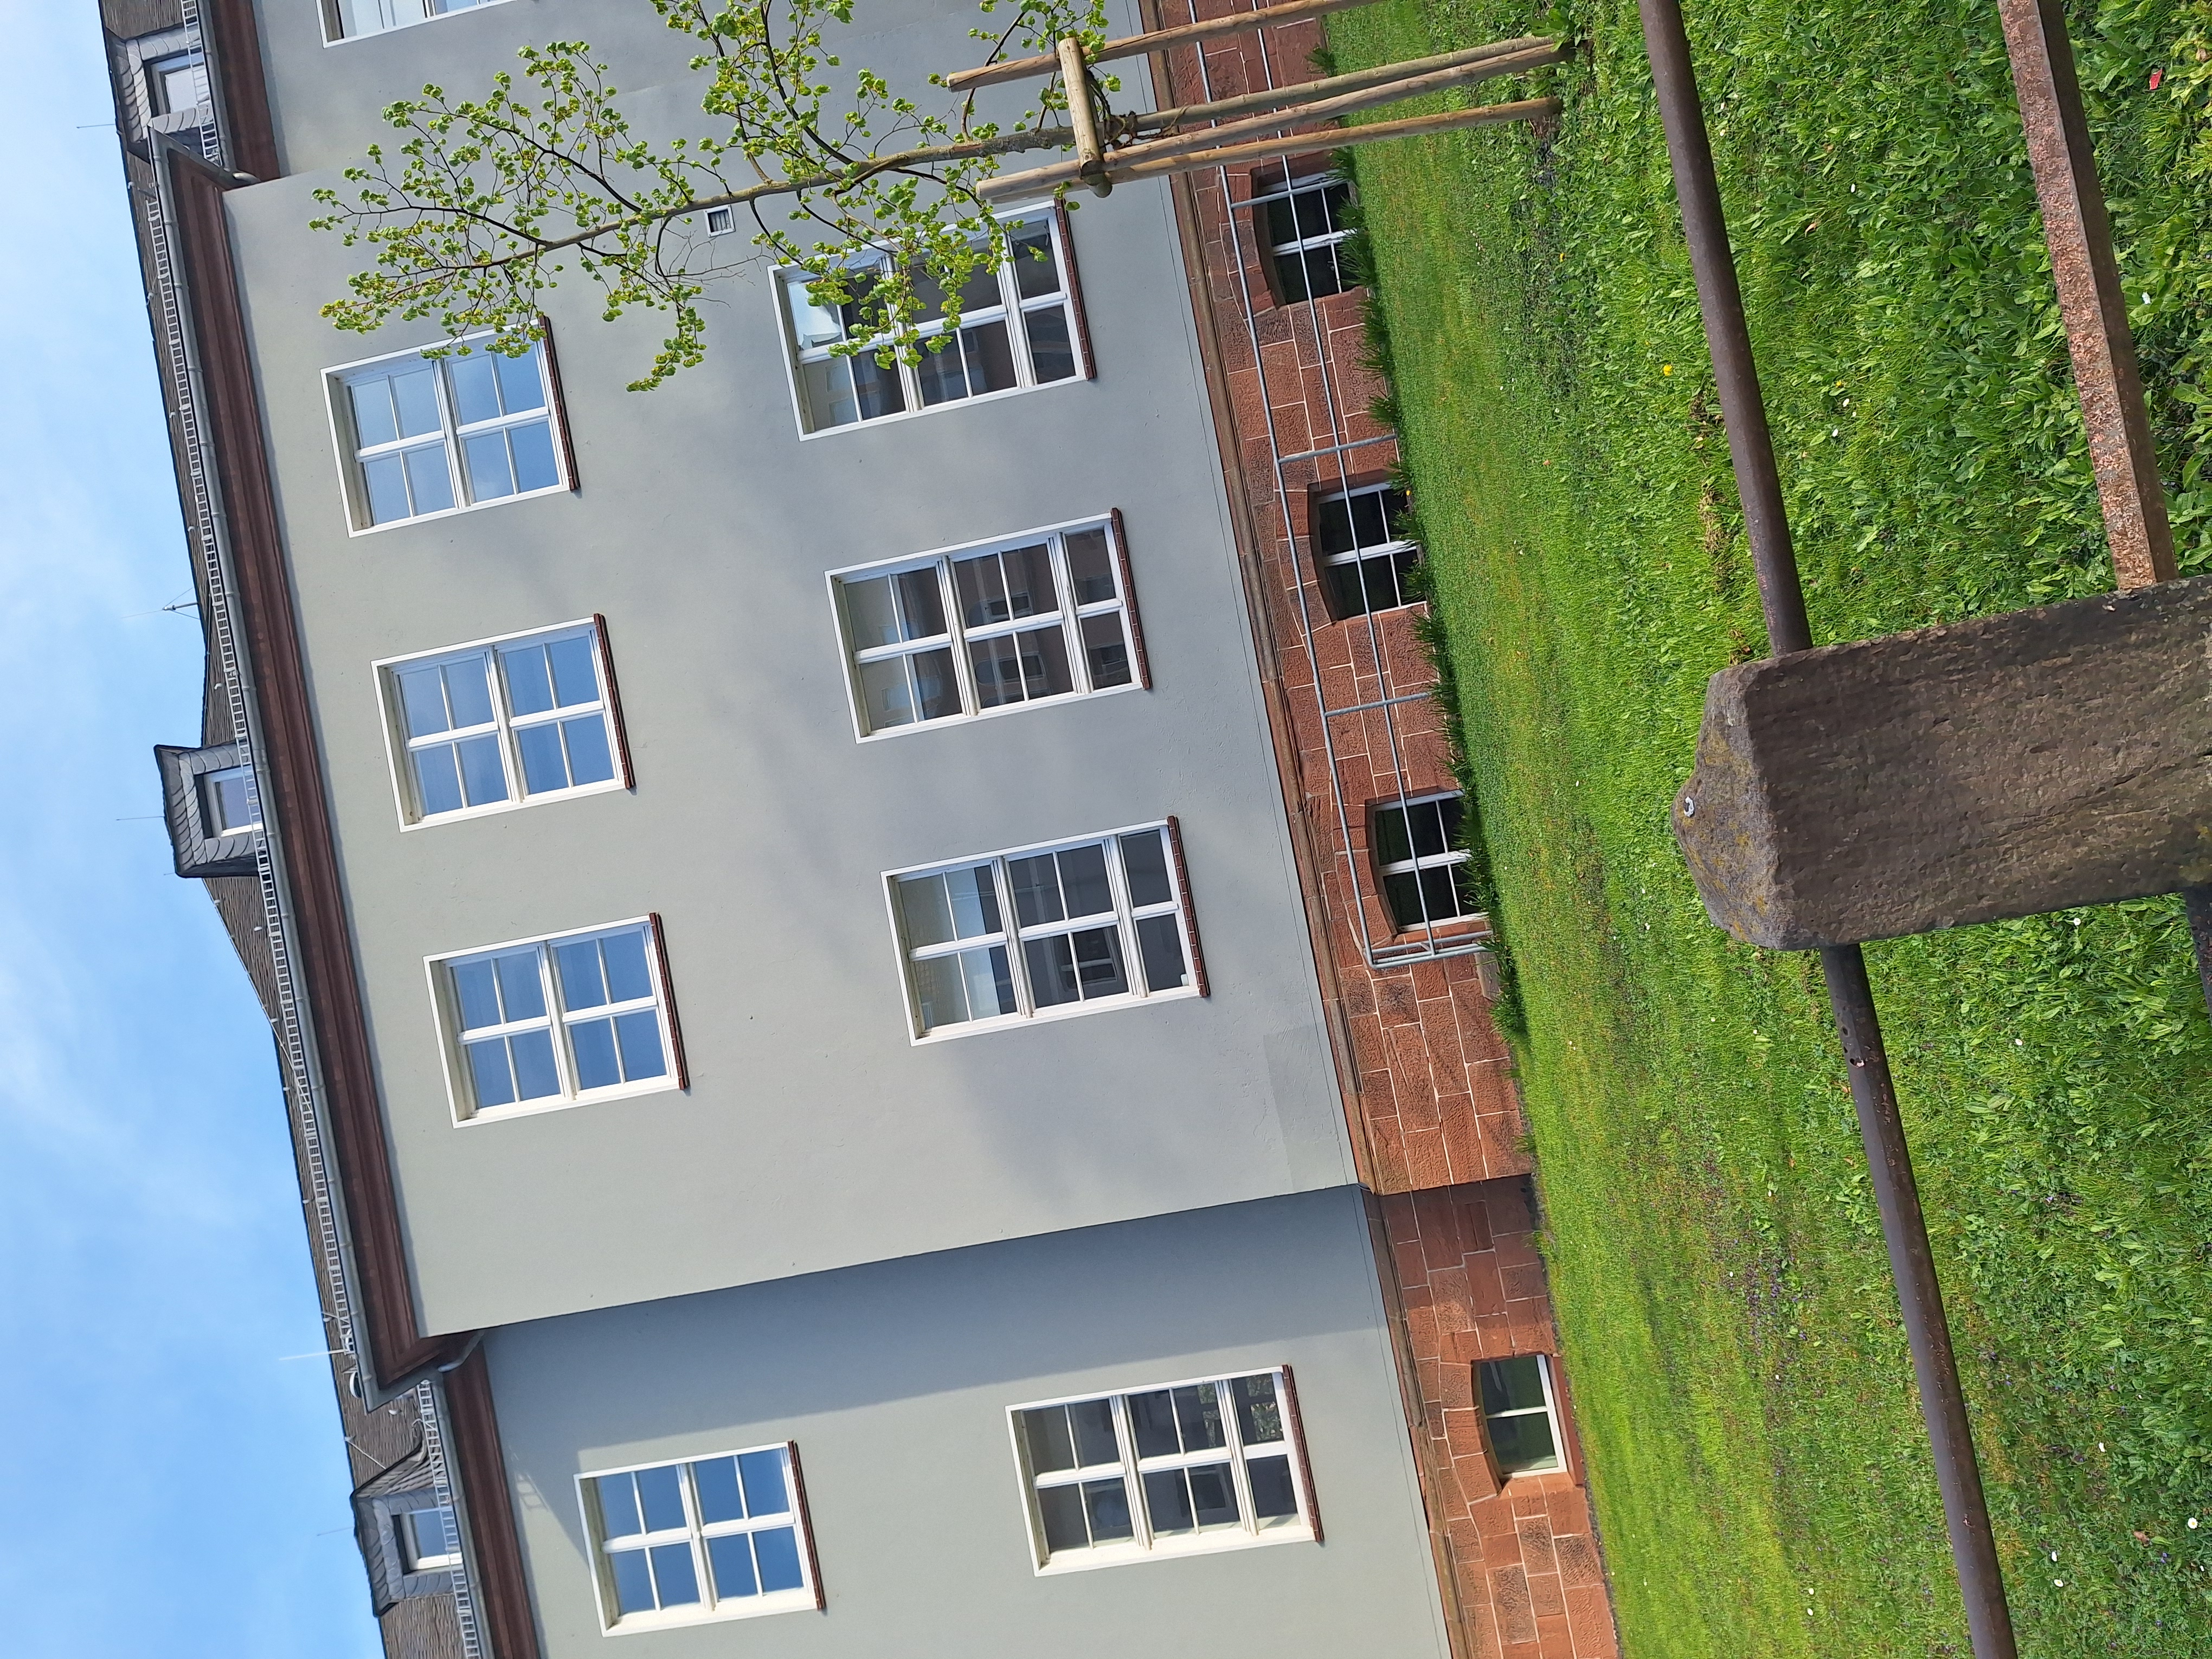
Building: Bahnhofstraße 7